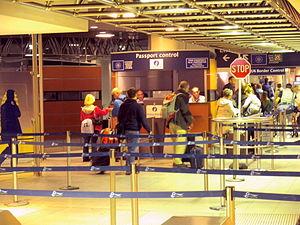
Le prédédouanement consiste à faire contrôler par les services de douane et d'immigration des passagers et marchandises dans le port, la gare ou l'aéroport de départ par des agents officiant pour le pays d'arrivée dans le but de désengorger les installations très fréquentées ou dans le but d'accélérer le transit des personnes. Ainsi, lors de leur arrivée, les passagers et les marchandises n'ont plus à subir de contrôle.
Le traité du Touquet est un traité entre la France et le Royaume-Uni, qui a été signé le 4 février 2003 lors du 25ᵉ sommet franco-britannique au Touquet. Il est entré en vigueur le 1ᵉʳ février 2004.